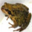
Label: frog